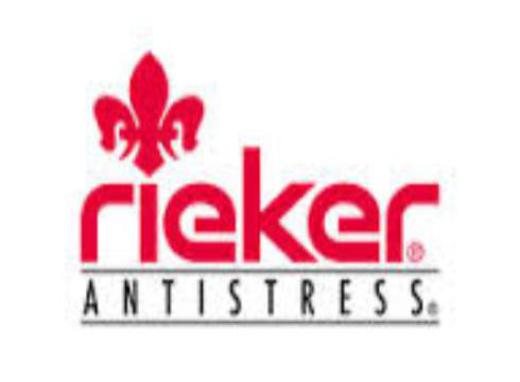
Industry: Clothes